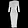
Label: Dress